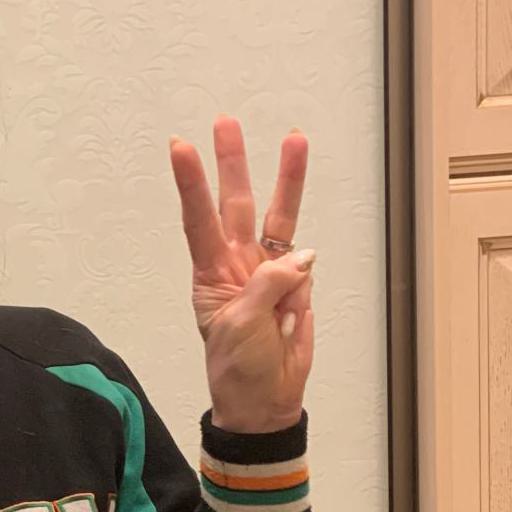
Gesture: three